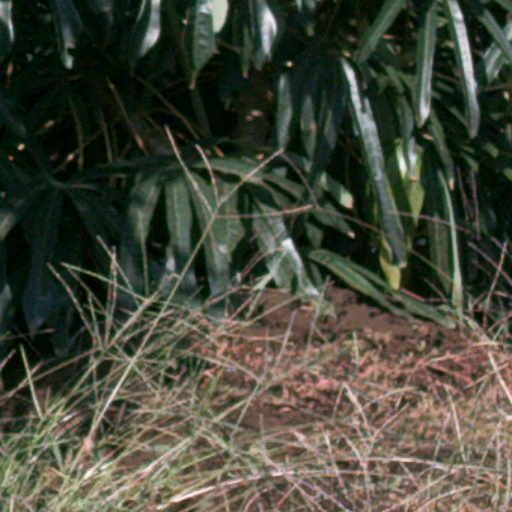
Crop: cassava